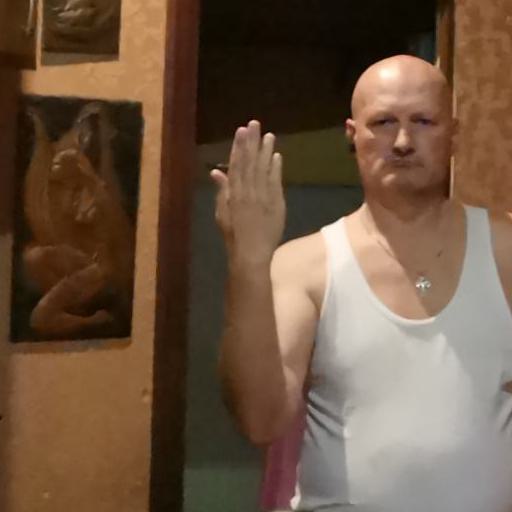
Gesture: stop_inverted